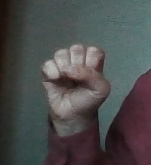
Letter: saad